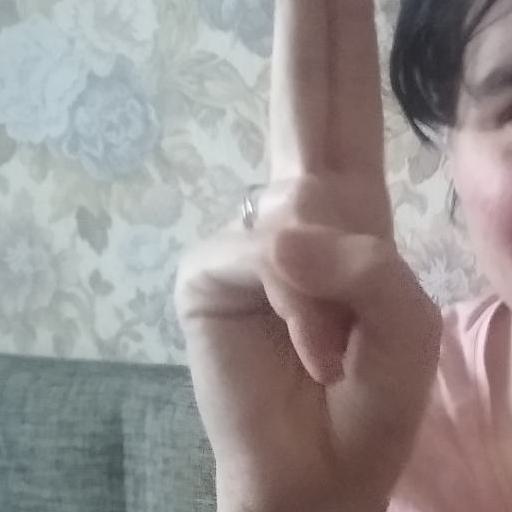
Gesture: two_up